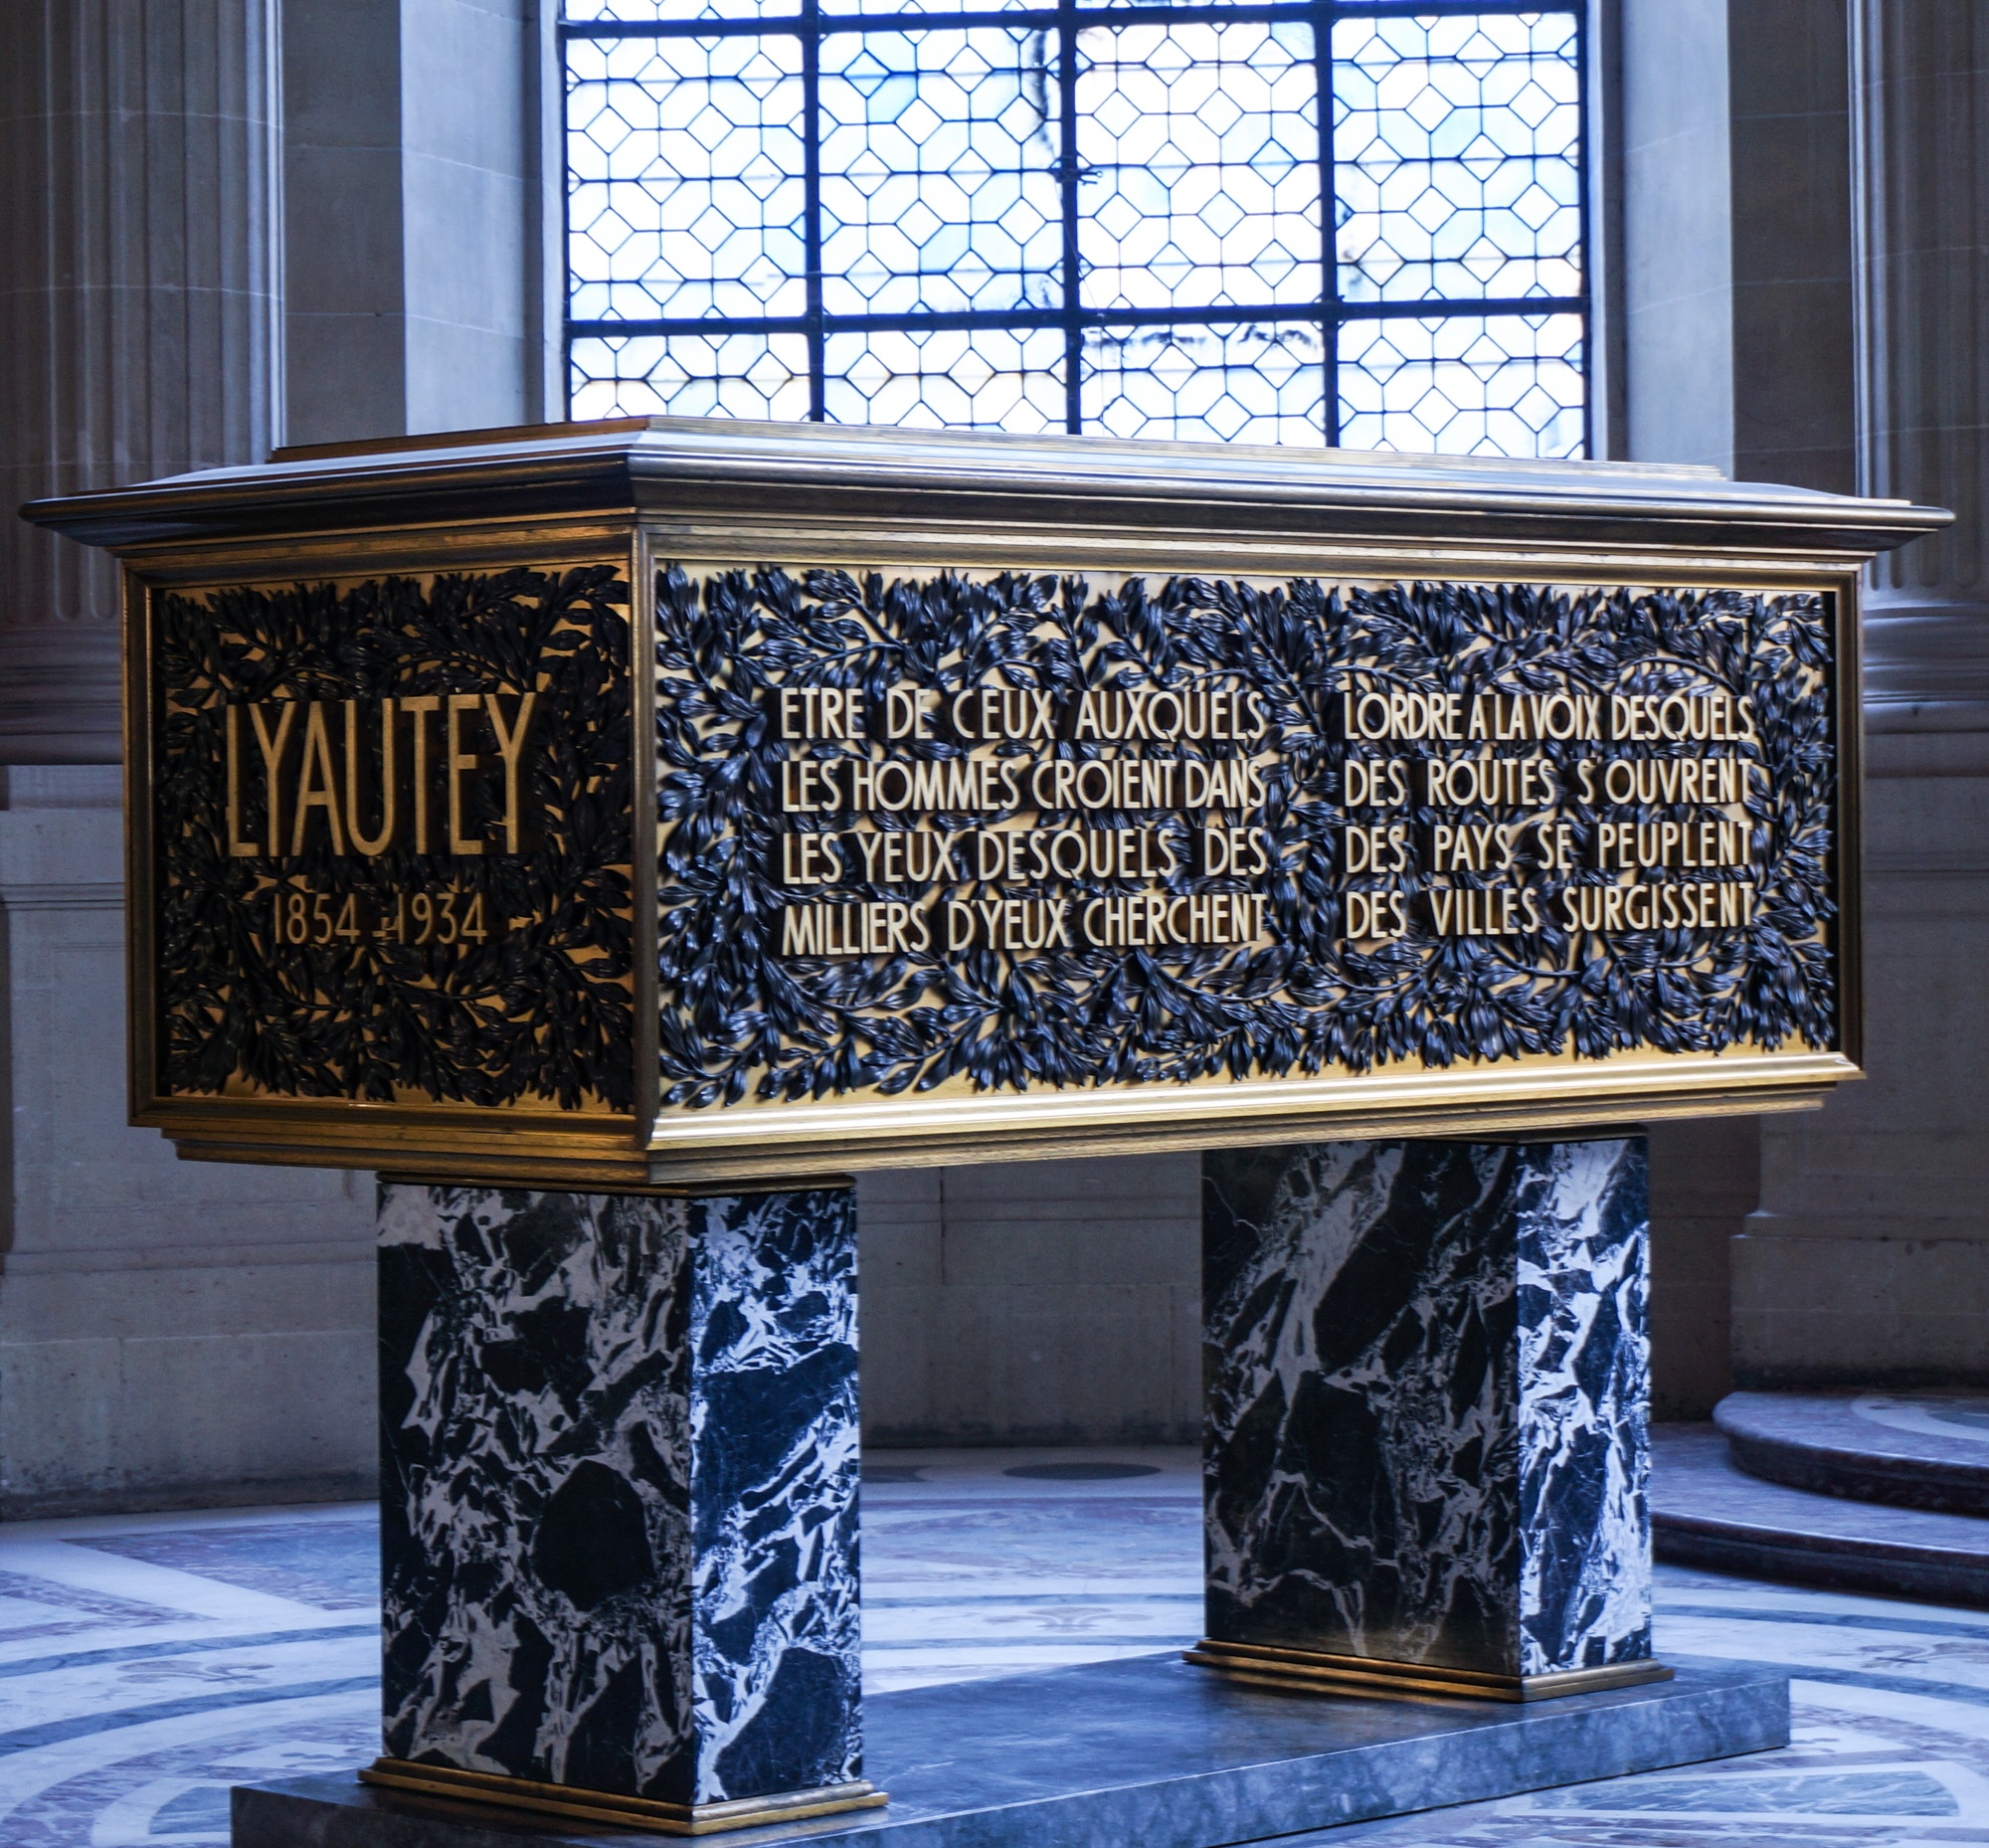
table, wood, window, glass, paris, blue, furniture, dead, interior design, art, design, marble, invalides, graves, coffin, sarcophagus